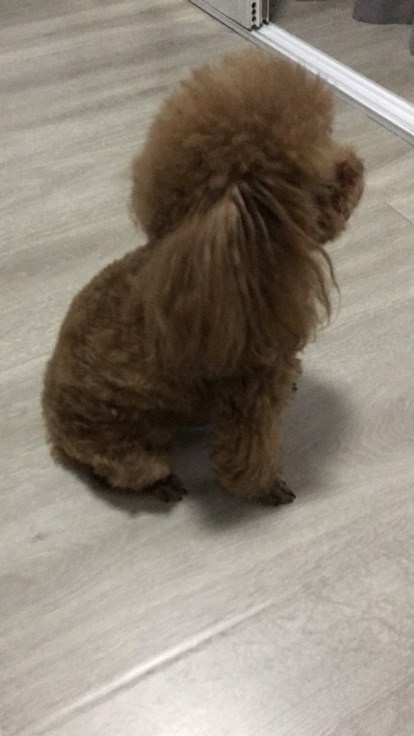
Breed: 7449-n000128-teddy